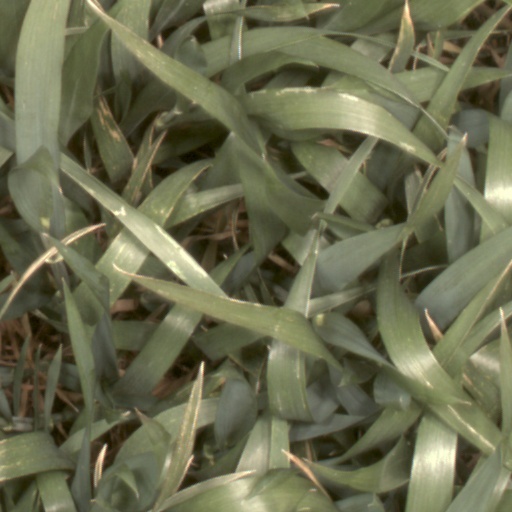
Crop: wheat